Miller School of Albemarle

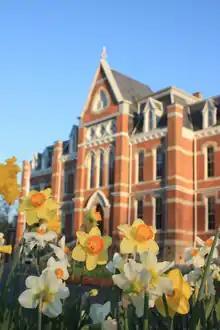
Old Main in the spring.

English Literature, English Language, U.S. History, Environmental Science, United States Government, Calculus AB, Calculus BC, French Literature, Economics, European History, Chemistry, Biology, Physics I, Physics II